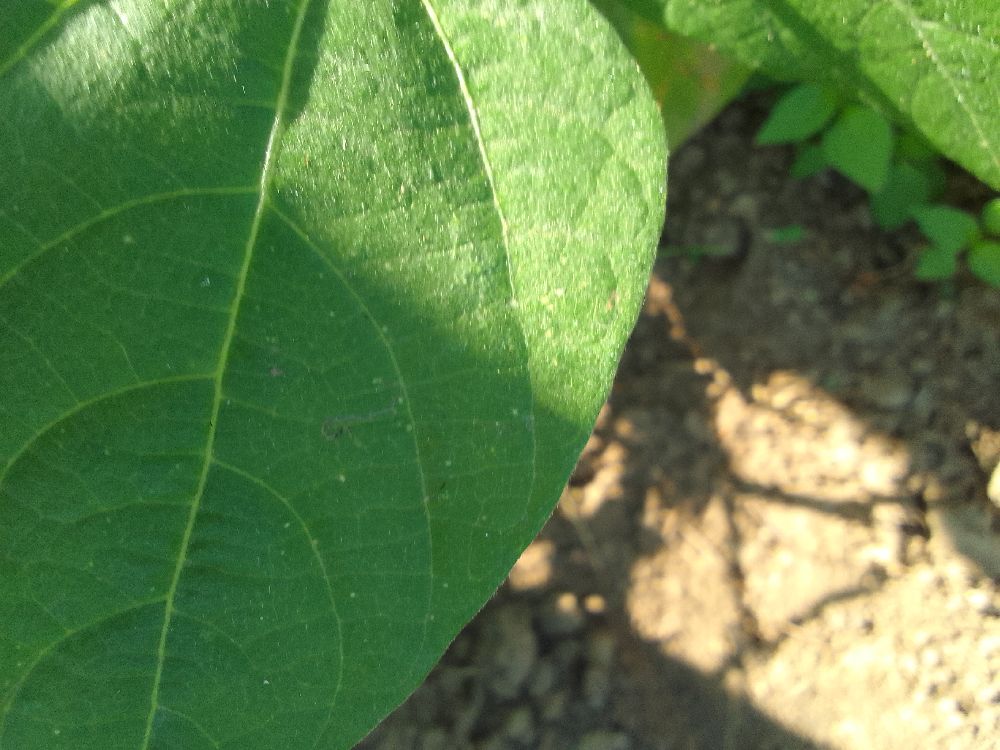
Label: healthy